Nikola Rakočević

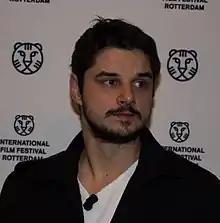
Nikola Rakočević at the premier of "The Sky Above Us" at the International Film Festival Rotterdam 2015

Nikola Rakočević (born 27 June 1983, Kragujevac, Serbia) is a Serbian actor proclaimed as one of Europe’s leading young screen actors. Rakočević has received numerous awards at major international film festivals.